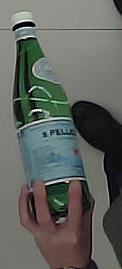
Product: sanpellegrino_water